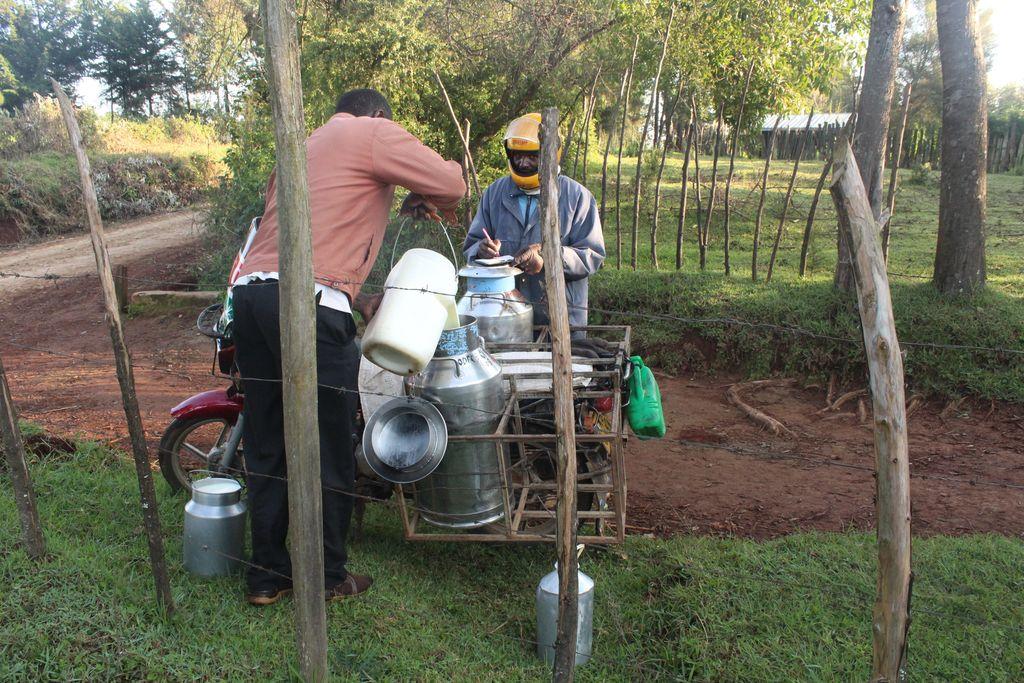
Watu wawili wanaoshughulika na eneo la kuchukua maziwa. Mmoja anapaki maziwa kwenye chombo kilicho kwenye pikipiki yenye rada ya mbao, eneo likiwa ni la mashambani lenye miti na njia ya udongo. Inaonekana ni asubuhi au jioni jioni hivi.